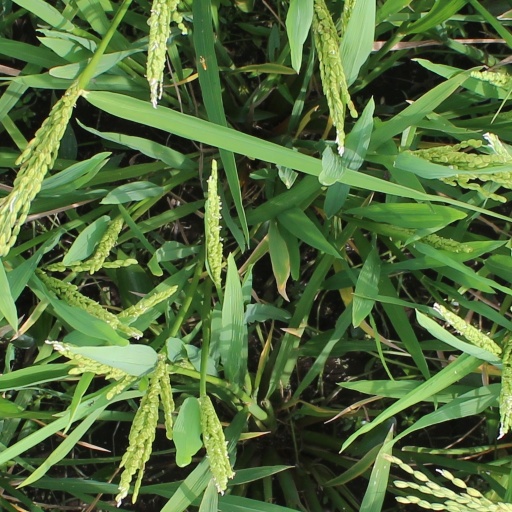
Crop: rice